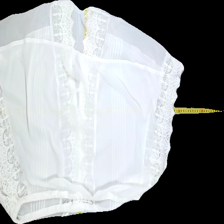
View: back
Type: Blouse
Category: Ladies
Brand: Not Applicable
Colors: White
Material: 100%polyester
Pattern: Lace
Cut: Regular, V-collar
Season: All
Trend: No trend
Stains: Yes
Price range: <50
Recommended usage: Export